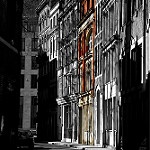
Label: street